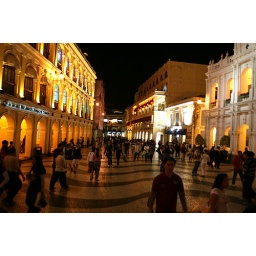
Night Scene of around the Senado Square.Main street of the Senado Square.A stone pavement is beautiful.